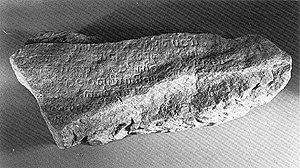
La pierre de Singapour est un fragment d'une grande plaque de grès qui a été découverte à l'embouchure de la rivière Singapour et qui porte des inscriptions non déchiffrées qui remonteraient au moins au XIIIᵉ siècle. Les théories récentes suggèrent que l'inscription est en vieux javanais ou en sanskrit, ce qui suggère une possibilité que l'île de Singapour faisait partie du royaume de Majapahit dans le passé.